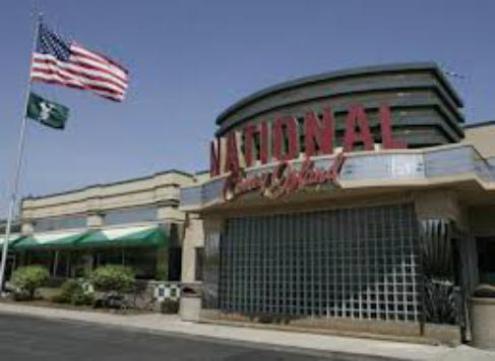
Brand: national coney island
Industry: Food